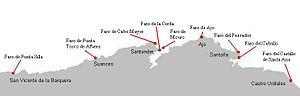
Le phare de Punta del Caballo ou Phare del Caballo est un phare aujourd'hui inactif situé au pied du Monte Buciero, une colline d'une hauteur de 376 mètres à côté de la ville de Santoña, dans la communauté autonome de Cantabrie au nord de l'Espagne sur la mer cantabrique.
Le phare de Suances ou phare de Punta del Torco de Afuera est un phare situé à l'embouchure du Ría de San Martín de la Arena dans la ville de Suances, dans la communauté autonome de Cantabrie en Espagne.
Le phare de Castro-Urdiales est un phare situé sur les remparts du château de Santa Ana dans le port de Castro-Urdiales, dans la province de Cantabrie en Espagne.